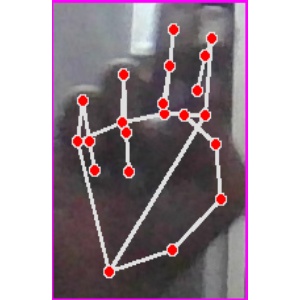
अक्षर: ह